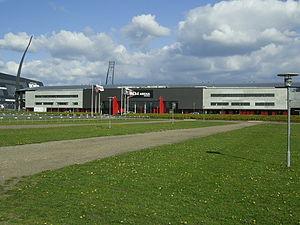
L'édition 2011 du Championnat d'Europe de football espoirs se déroule au Danemark en juin 2011. Le pays organisateur est directement qualifié pour la phase finale.
MCH Arena est un stade de football situé à Herning, Danemark.